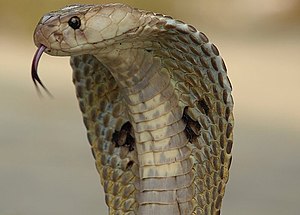
Indisk kobra
Indisk kobra (Naja naja)
Indisk kobra (Naja naja)
Indisk kobra er en giftig slange, der hører til slægten Naja, der er en del af familien giftsnoge. Som navnet antyder lever den indiske kobra i det indiske subkontinent, og betragtes som den mest almindelige af alle kobraslanger. Det har fået tilnavnet "Brilleslange" efter det brilleformede mønster den har i nakken. Den indiske kobra spytter ikke gift, men udgør dog en betydelig risiko i deres hjemlande. De er truet i naturen og er fredede i Indien.